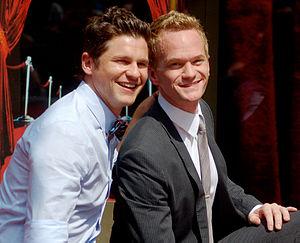
Neil Patrick Harris, né le 15 juin 1973 à Albuquerque, est un acteur, producteur, animateur, magicien et chanteur américain.